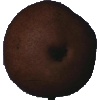
Label: Pear Kaiser 1